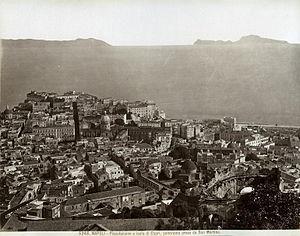
La colline de Pizzofalcone, connue aussi comme le Monte di Dio est une zone de Naples qui fait partie du quartier de San Ferdinando, situé entre le borgo Santa Lucia, le Chiatamone et Chiaia.